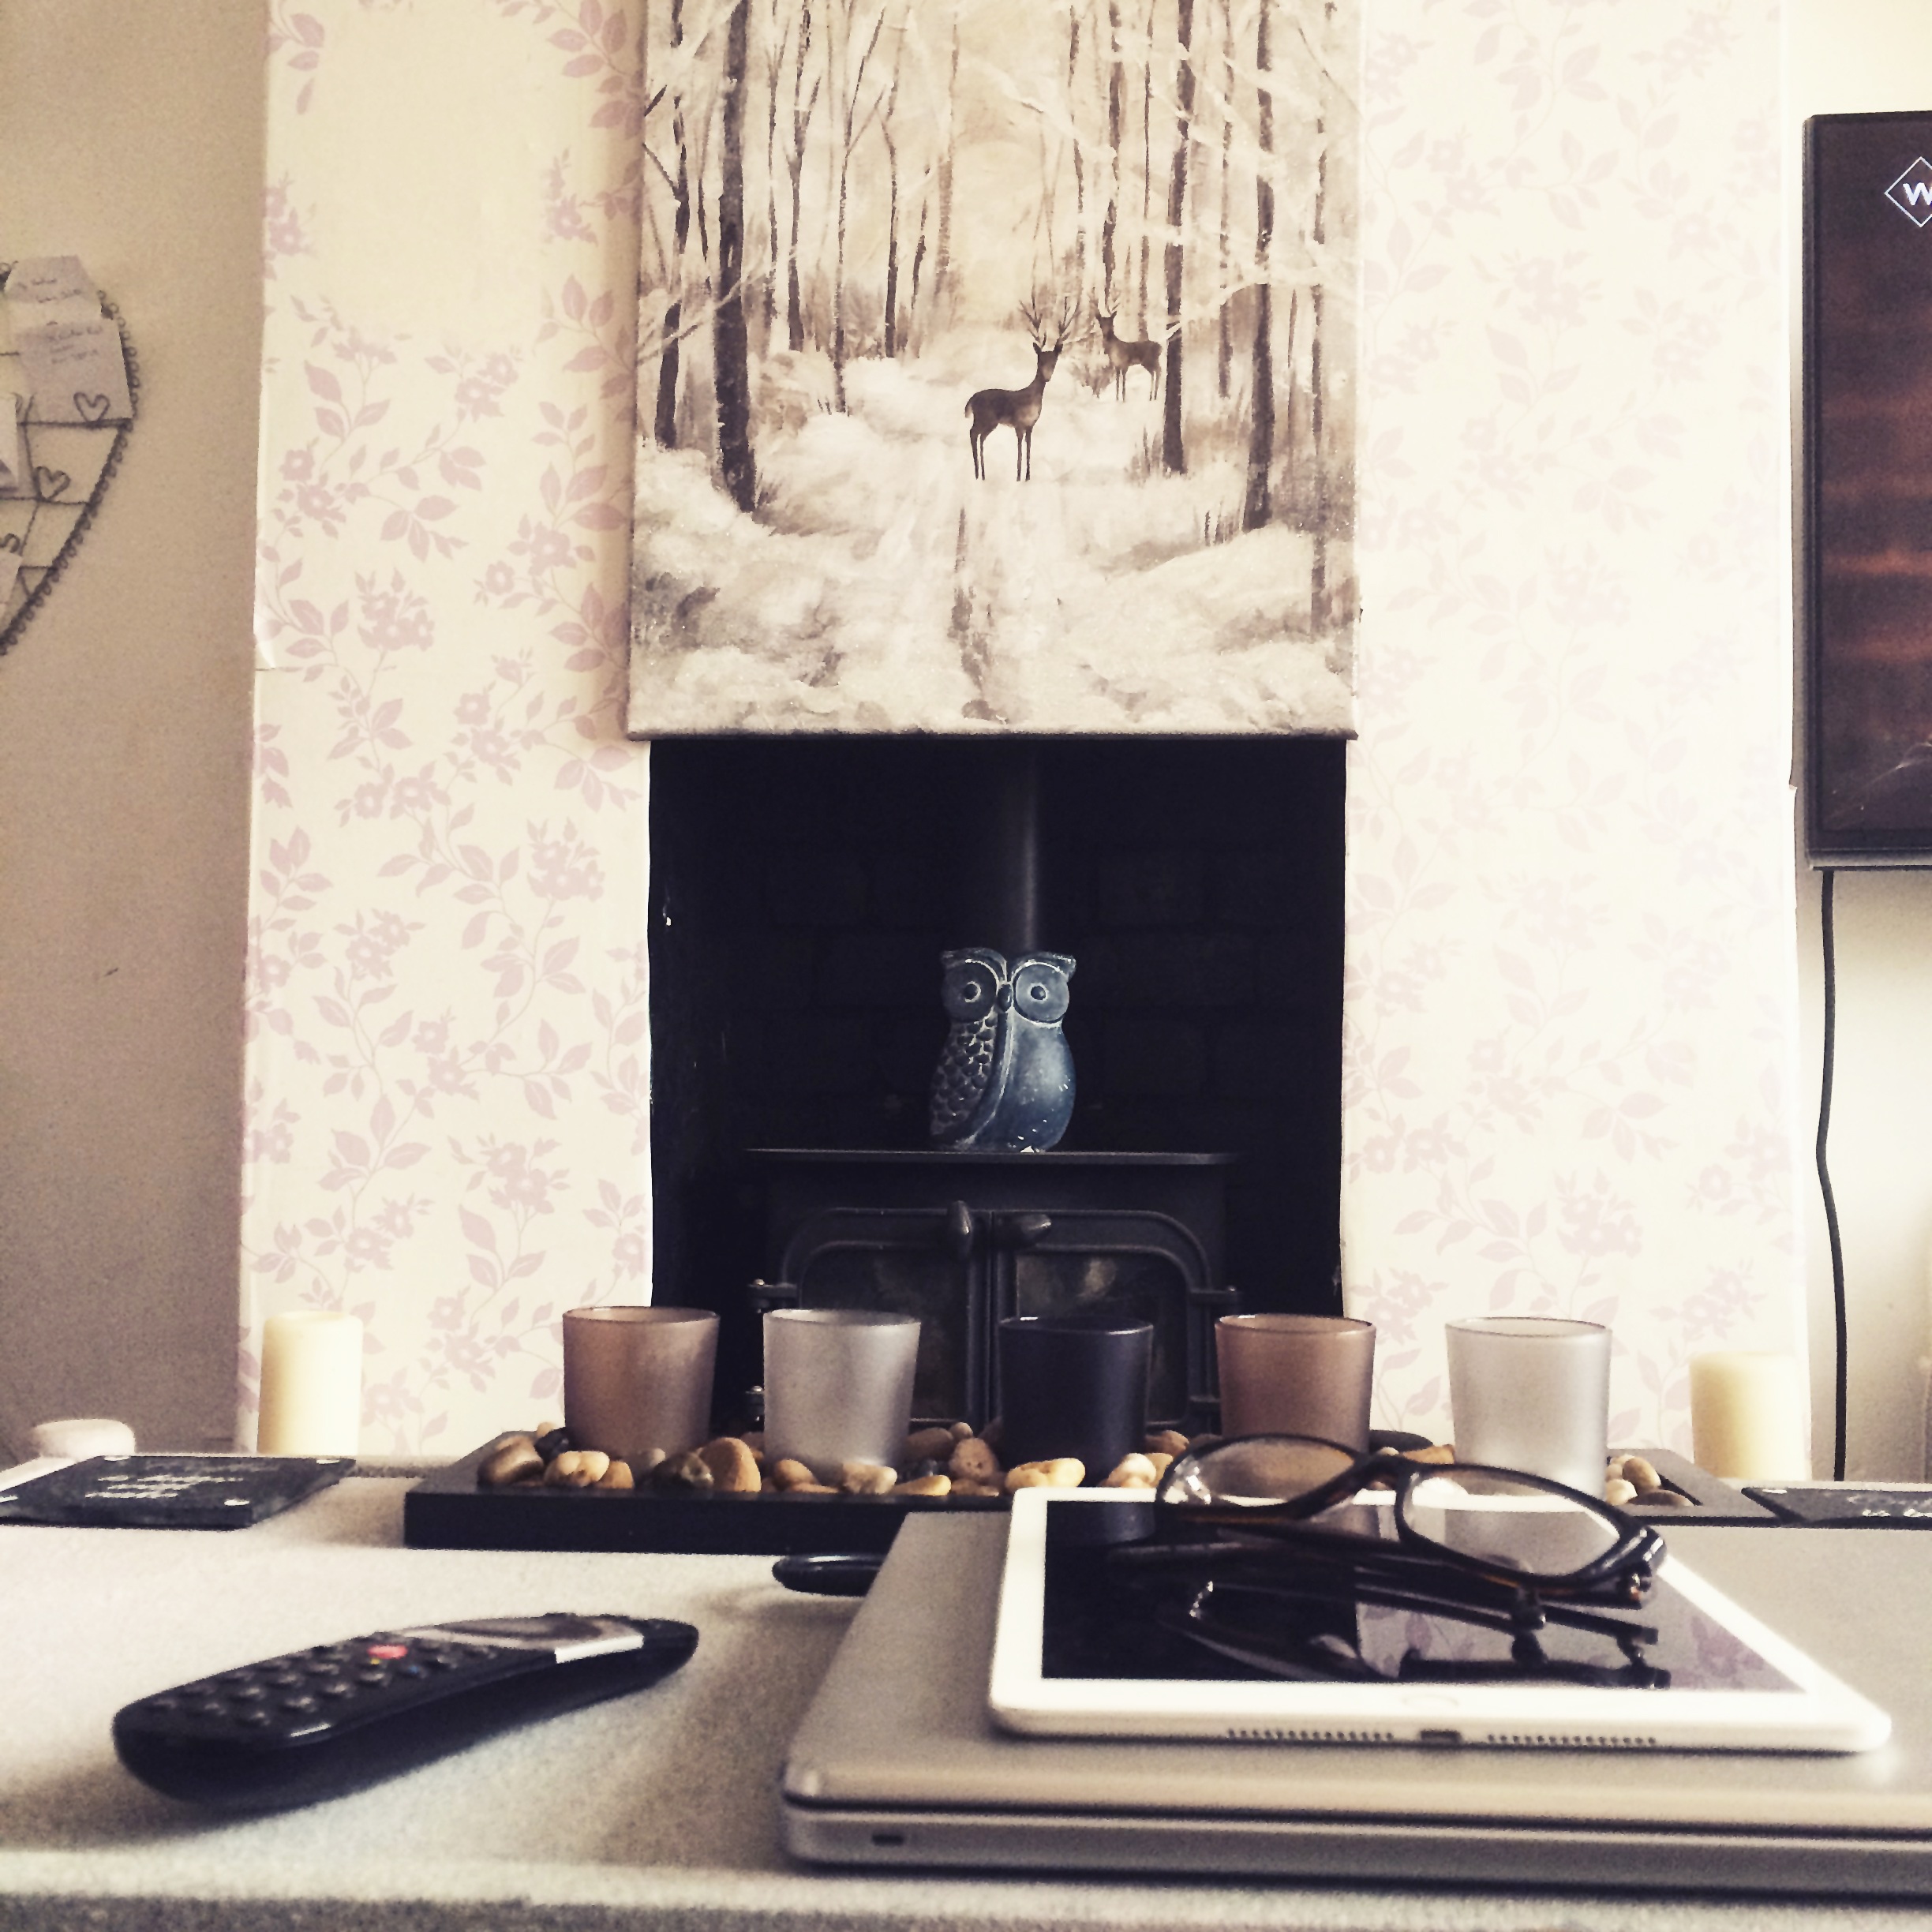
desk, writing, working, table, wood, woman, ipad, home, wall, journal, female, office, student, fireplace, living room, furniture, room, owl, painting, education, interior design, study, design, glasses, handwriting, wallpaper, instagram, learn, studying, wifi, journalist, homework, knowledge, modern art